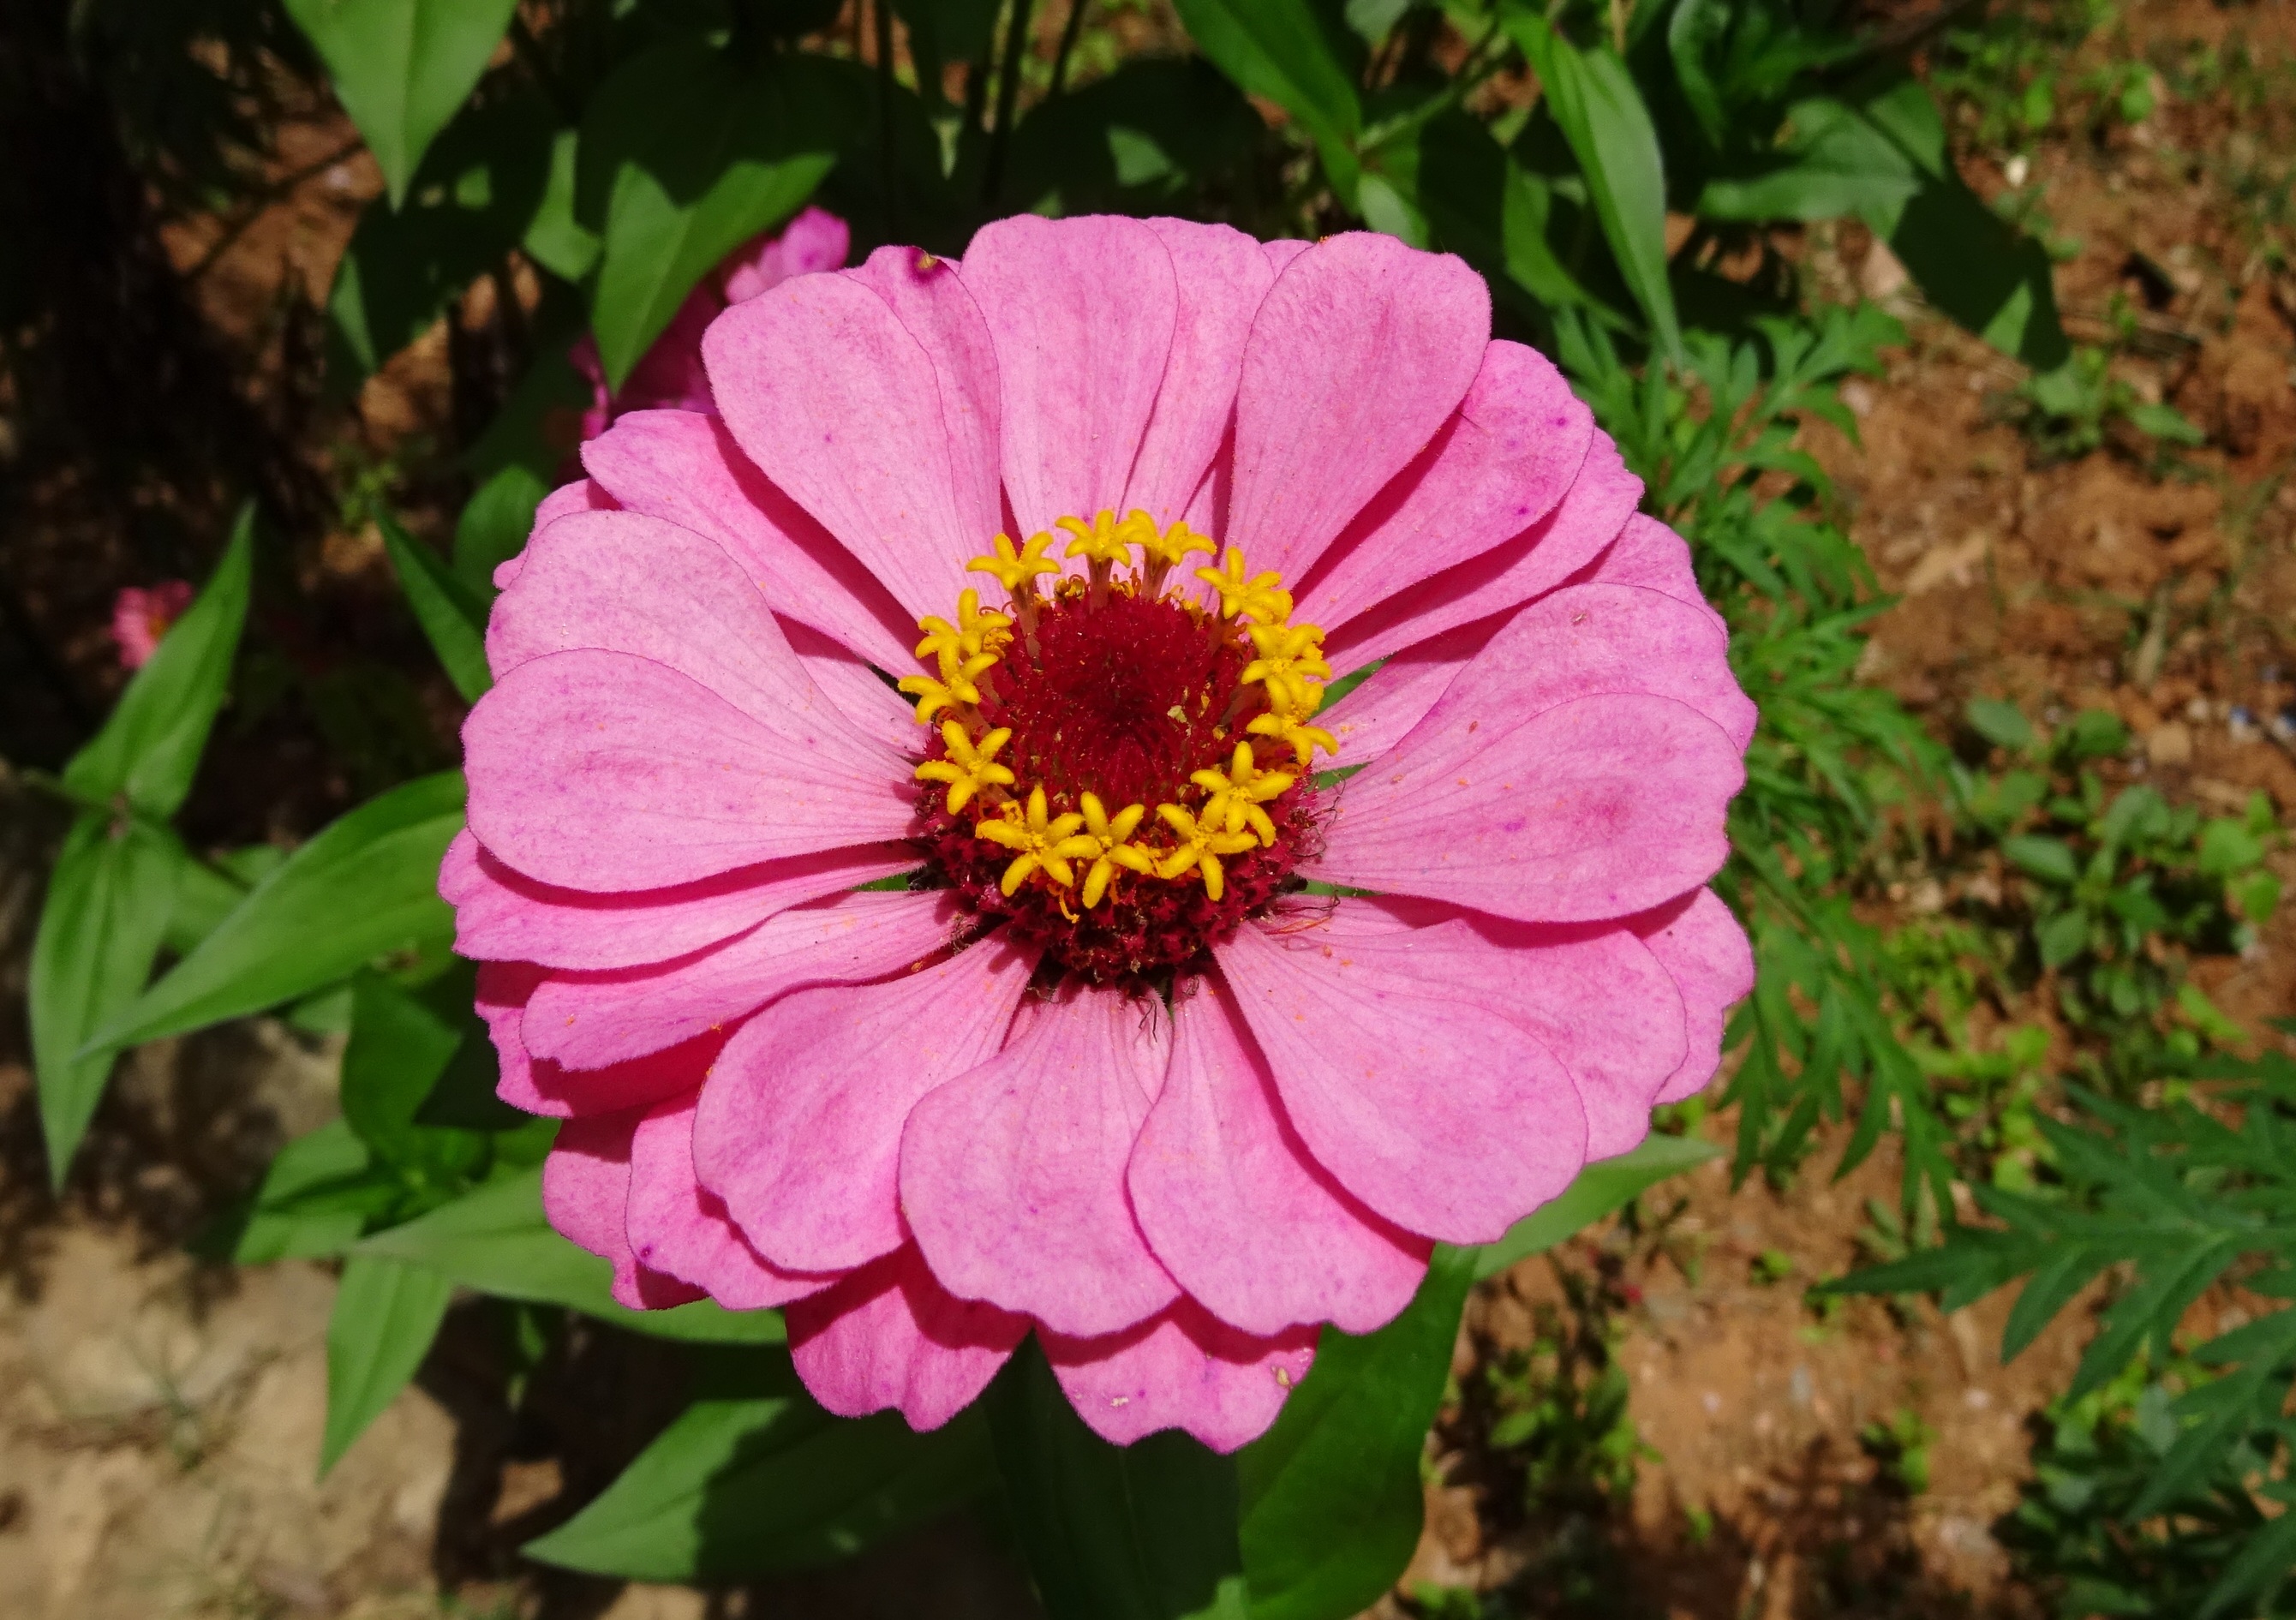
nature, blossom, plant, flower, petal, bloom, botany, garden, pink, dharwad, flora, season, wildflower, india, annual, zinnia, flowering plant, daisy family, annual plant, land plant, garden cosmos